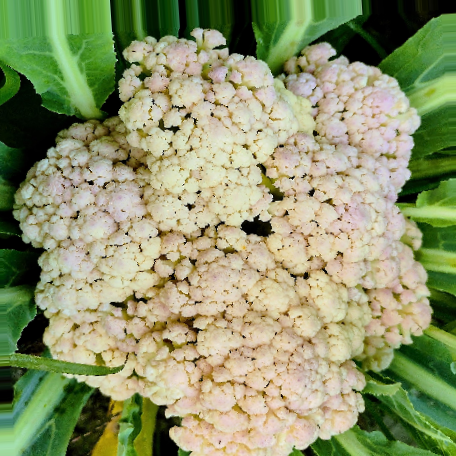
Label: Bacterial spot rot